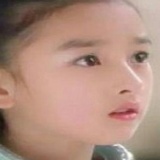
diễn viên Tống Tổ Nhi